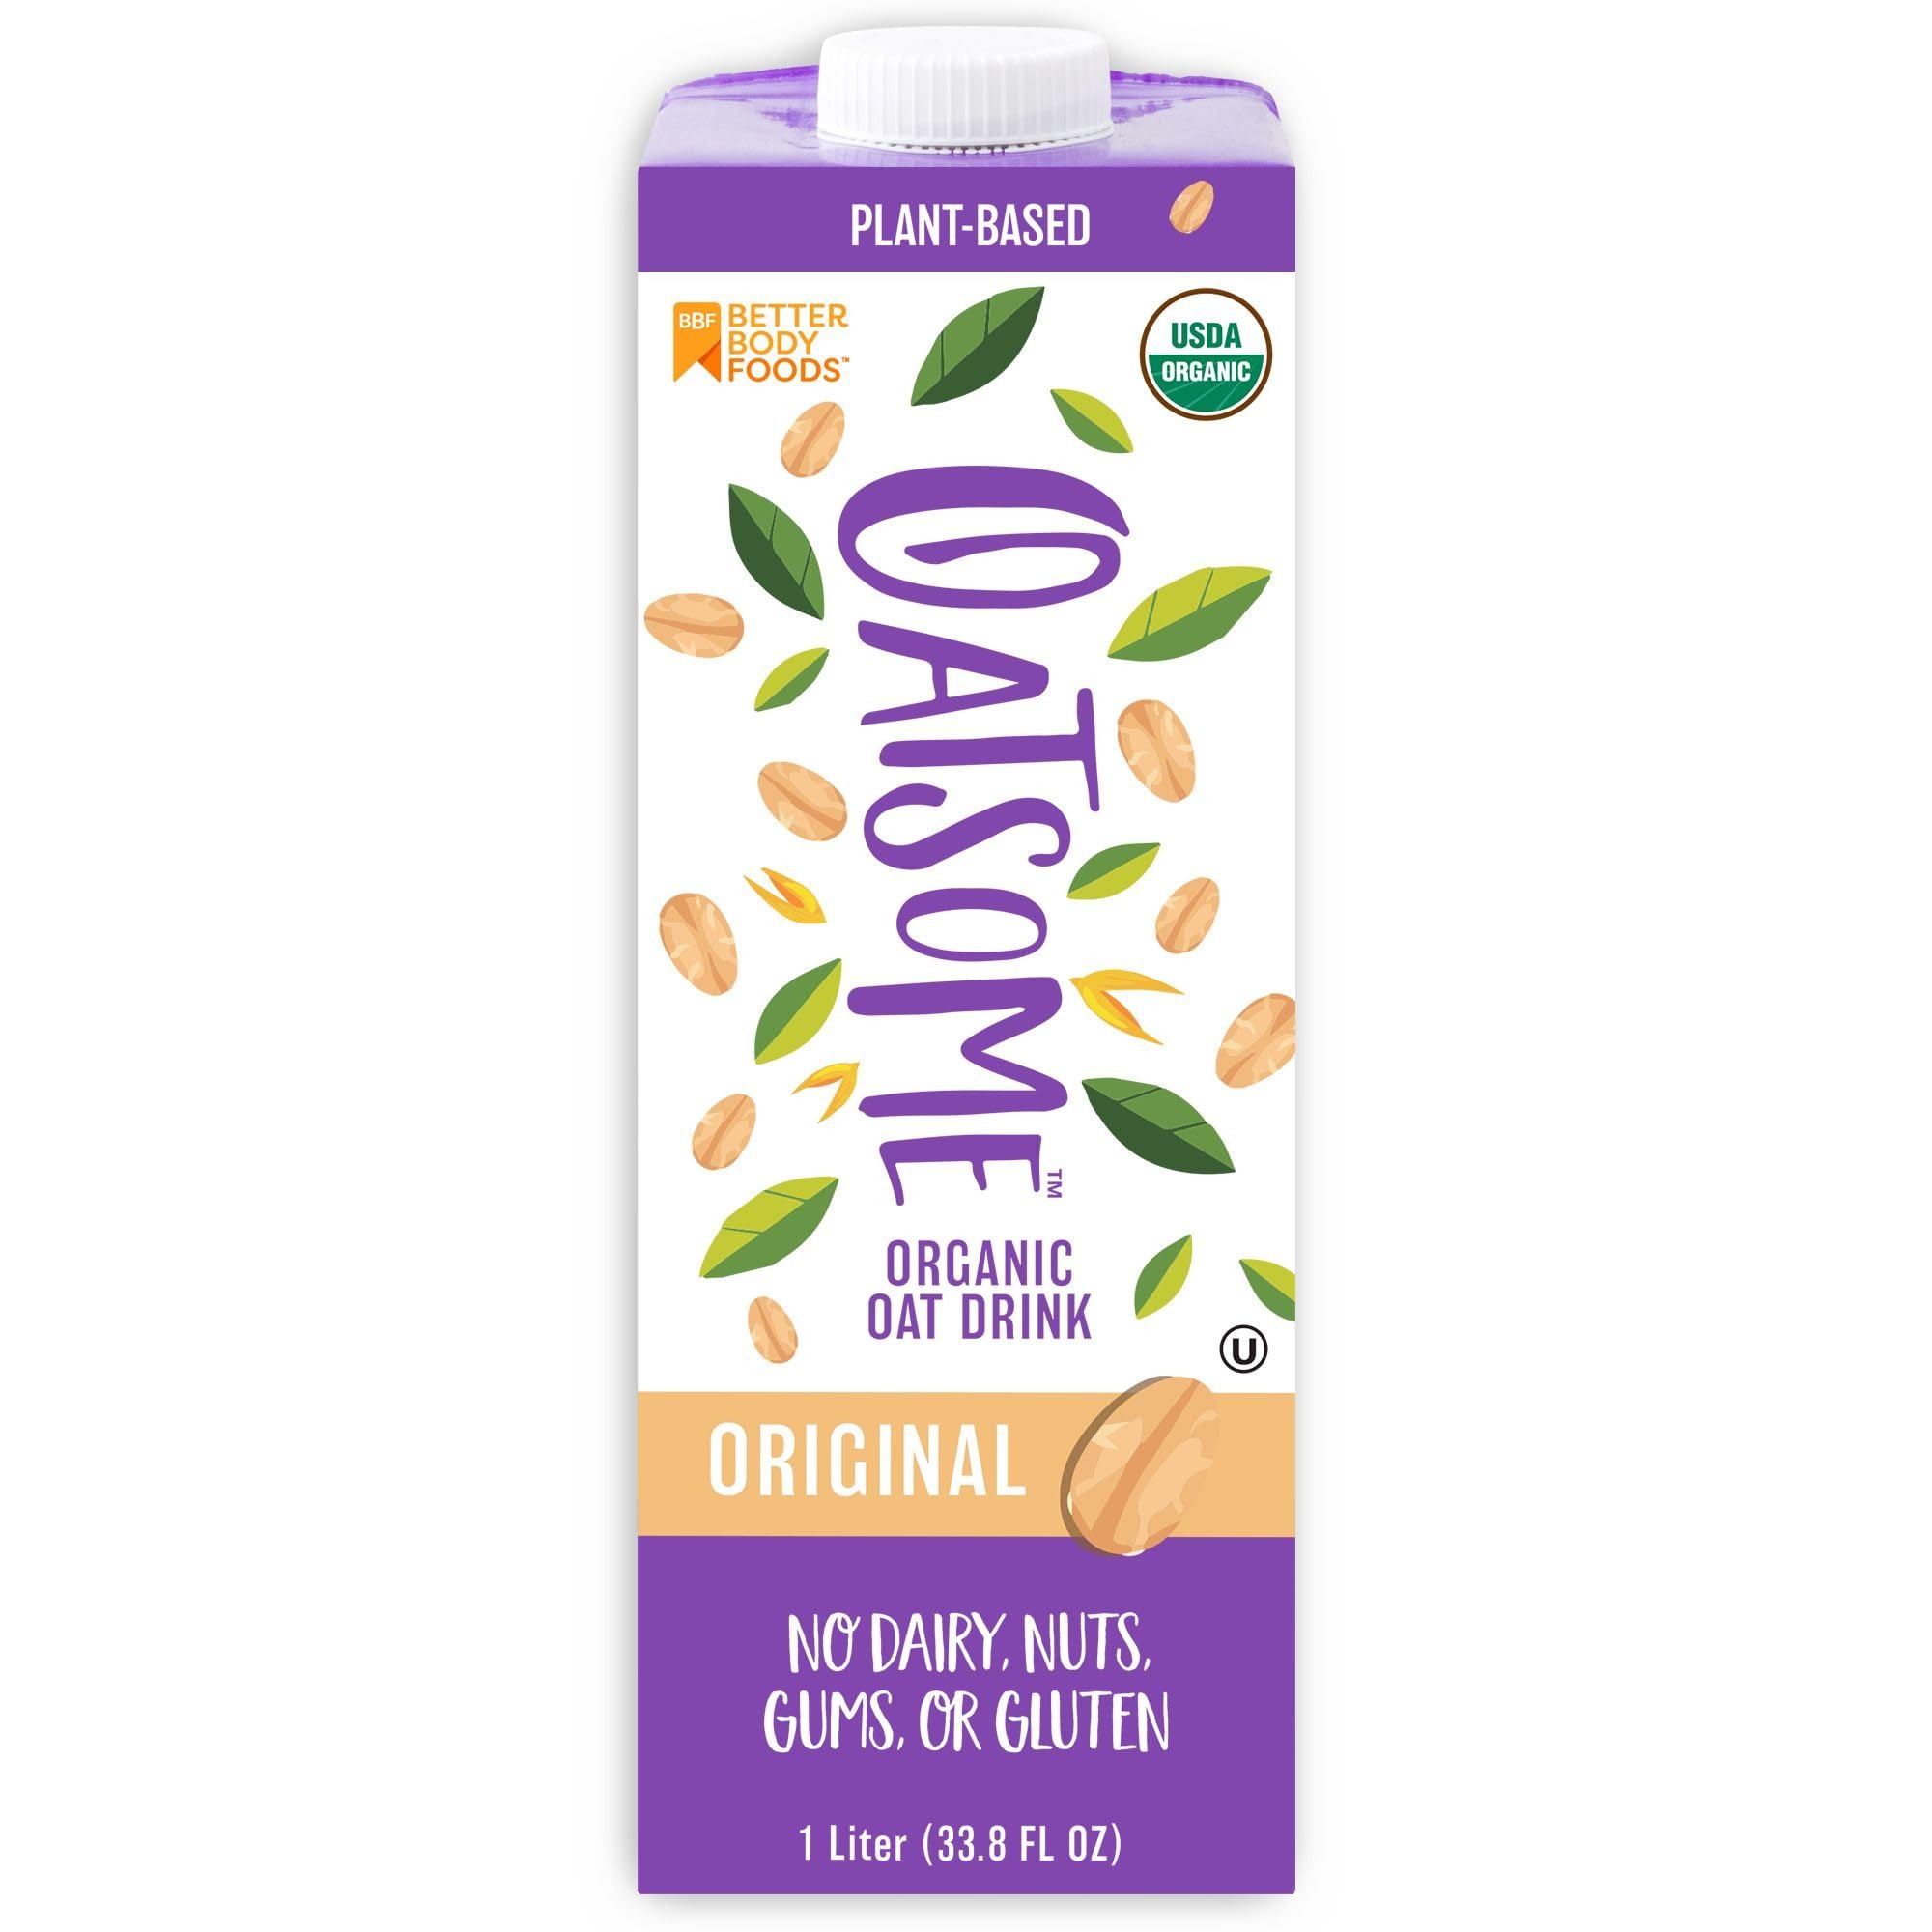
Item Name: Oatsome Organic Oat Milk, 1-Liter Carton, Regular, 33.8 Fl Oz (Pack of 1)
Bullet Point 1: Non-Dairy Oat Milk: Oatsome offers a mild, creamy flavor without dairy, nuts, added sugars, or artificial ingredients. Experience the perfect lactose-free milk alternative with no discomfort from common milk components
Bullet Point 2: Tasty Plant-Based Milk Substitute: Our gluten-free oat milk is crafted from organic oats, riboflavin, vitamin D, and other clean ingredients. Enjoy this delicious plant-based milk substitute without sacrificing flavor or creaminess
Bullet Point 3: Versatile Milk Replacement: With a texture and taste similar to dairy milk, Oatsome Organic Oat Milk can be used in lattes, cereal, oatmeal, baking, and cooking—wherever you'd use traditional milk
Bullet Point 4: Vegan & Sustainable Milk: This oat milk is non-GMO, gluten-free, USDA-certified organic, and vegan. A sustainable alternative to whole milk, coconut milk, soy milk, and more, Oatsome supports both you and the environment
Bullet Point 5: All-Purpose Oat Milk for Coffee & More: Oatsome froths and steams just like cow’s milk, making it an excellent choice for dairy-free coffee creamers and lattes. For the best frothing results, chill and shake before use
Value: 33.8
Unit: Fl Oz

Price: 3.67